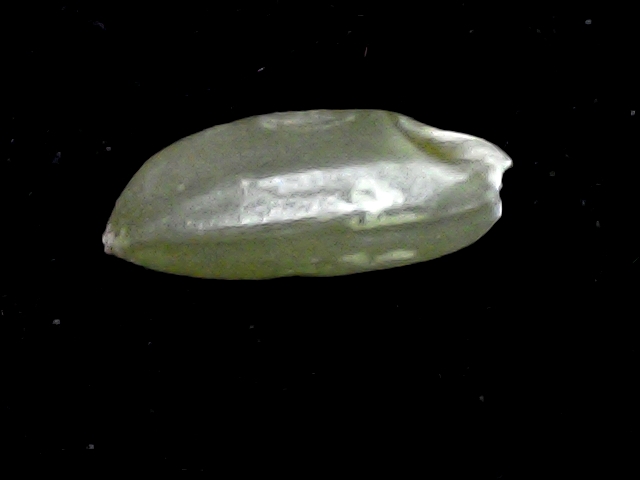
Rice variety: BD39